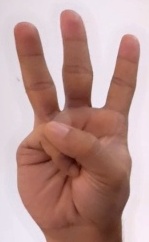
ASL sign: W